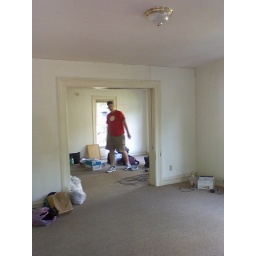
Bill in the dining room, looking through the living room. I was standing at the door to the TV room.